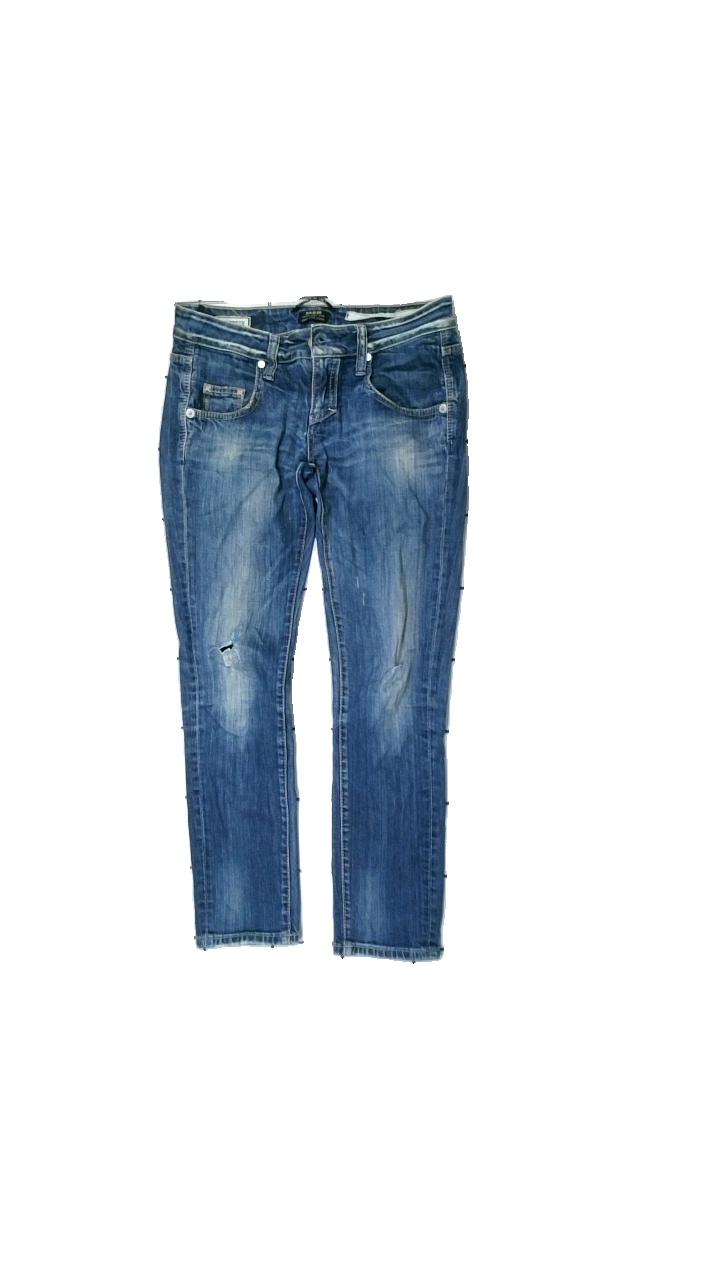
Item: Jeans (Ladies)
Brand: Raphael Paris
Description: lågmidjade jeans
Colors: Blue
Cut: Tight
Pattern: Logo print
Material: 100% bomull
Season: All
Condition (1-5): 3
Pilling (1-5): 5
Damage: hål
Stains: Minor
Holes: Major
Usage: Export
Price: <50